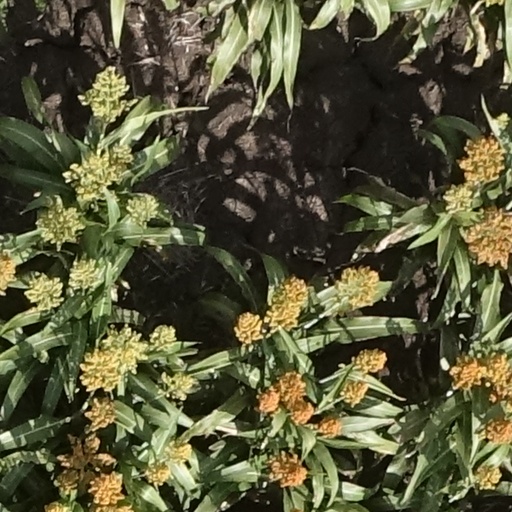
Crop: sorghum